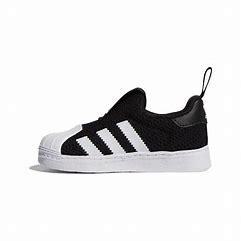
Brand: Adidas
Model: Superstar 360